The Collected Stories of Philip K. Dick

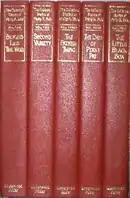
One of the limited edition releases

The Collected Stories of Philip K. Dick is a collection of 118 science fiction stories by American writer Philip K. Dick. It was first published by Underwood-Miller in 1987 as a five volume set. See Philip K. Dick bibliography for information about the mass market reprints.